Liverpool dockers' dispute (1995–1998)

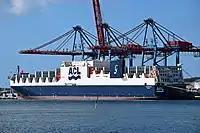
Atlantic Container Lines ship

Dockers worldwide aligned themselves in support and solidarity of the Liverpool dockers. In December 1995, three months after the start of the dispute, dockers in New York refused to cross a picket line set up by three Liverpool dockers and nearly cost Liverpool the business of American shipping company Atlantic Containers, who threatened to pull out of the port. The shipping company, then one of Mersey Docks' largest customers with an estimated annual value of £4 million, ultimately did pull out of the port in June 1996, citing the sympathy action taken by American dockers, although resumed services the following month. On 20 January 1997, almost a year before the dispute would end, the dockers designated it the day of "international solidarity", with solidarity actions in around 27 countries including unlawful work standstills. Beyond moral support, Japanese dockers contributed around 1 million yen, whilst the dockers union in America donated nearly $100,000.